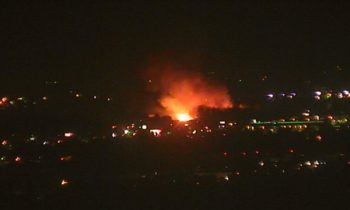
Fire: yes
Smoke: yes